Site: brandenburg
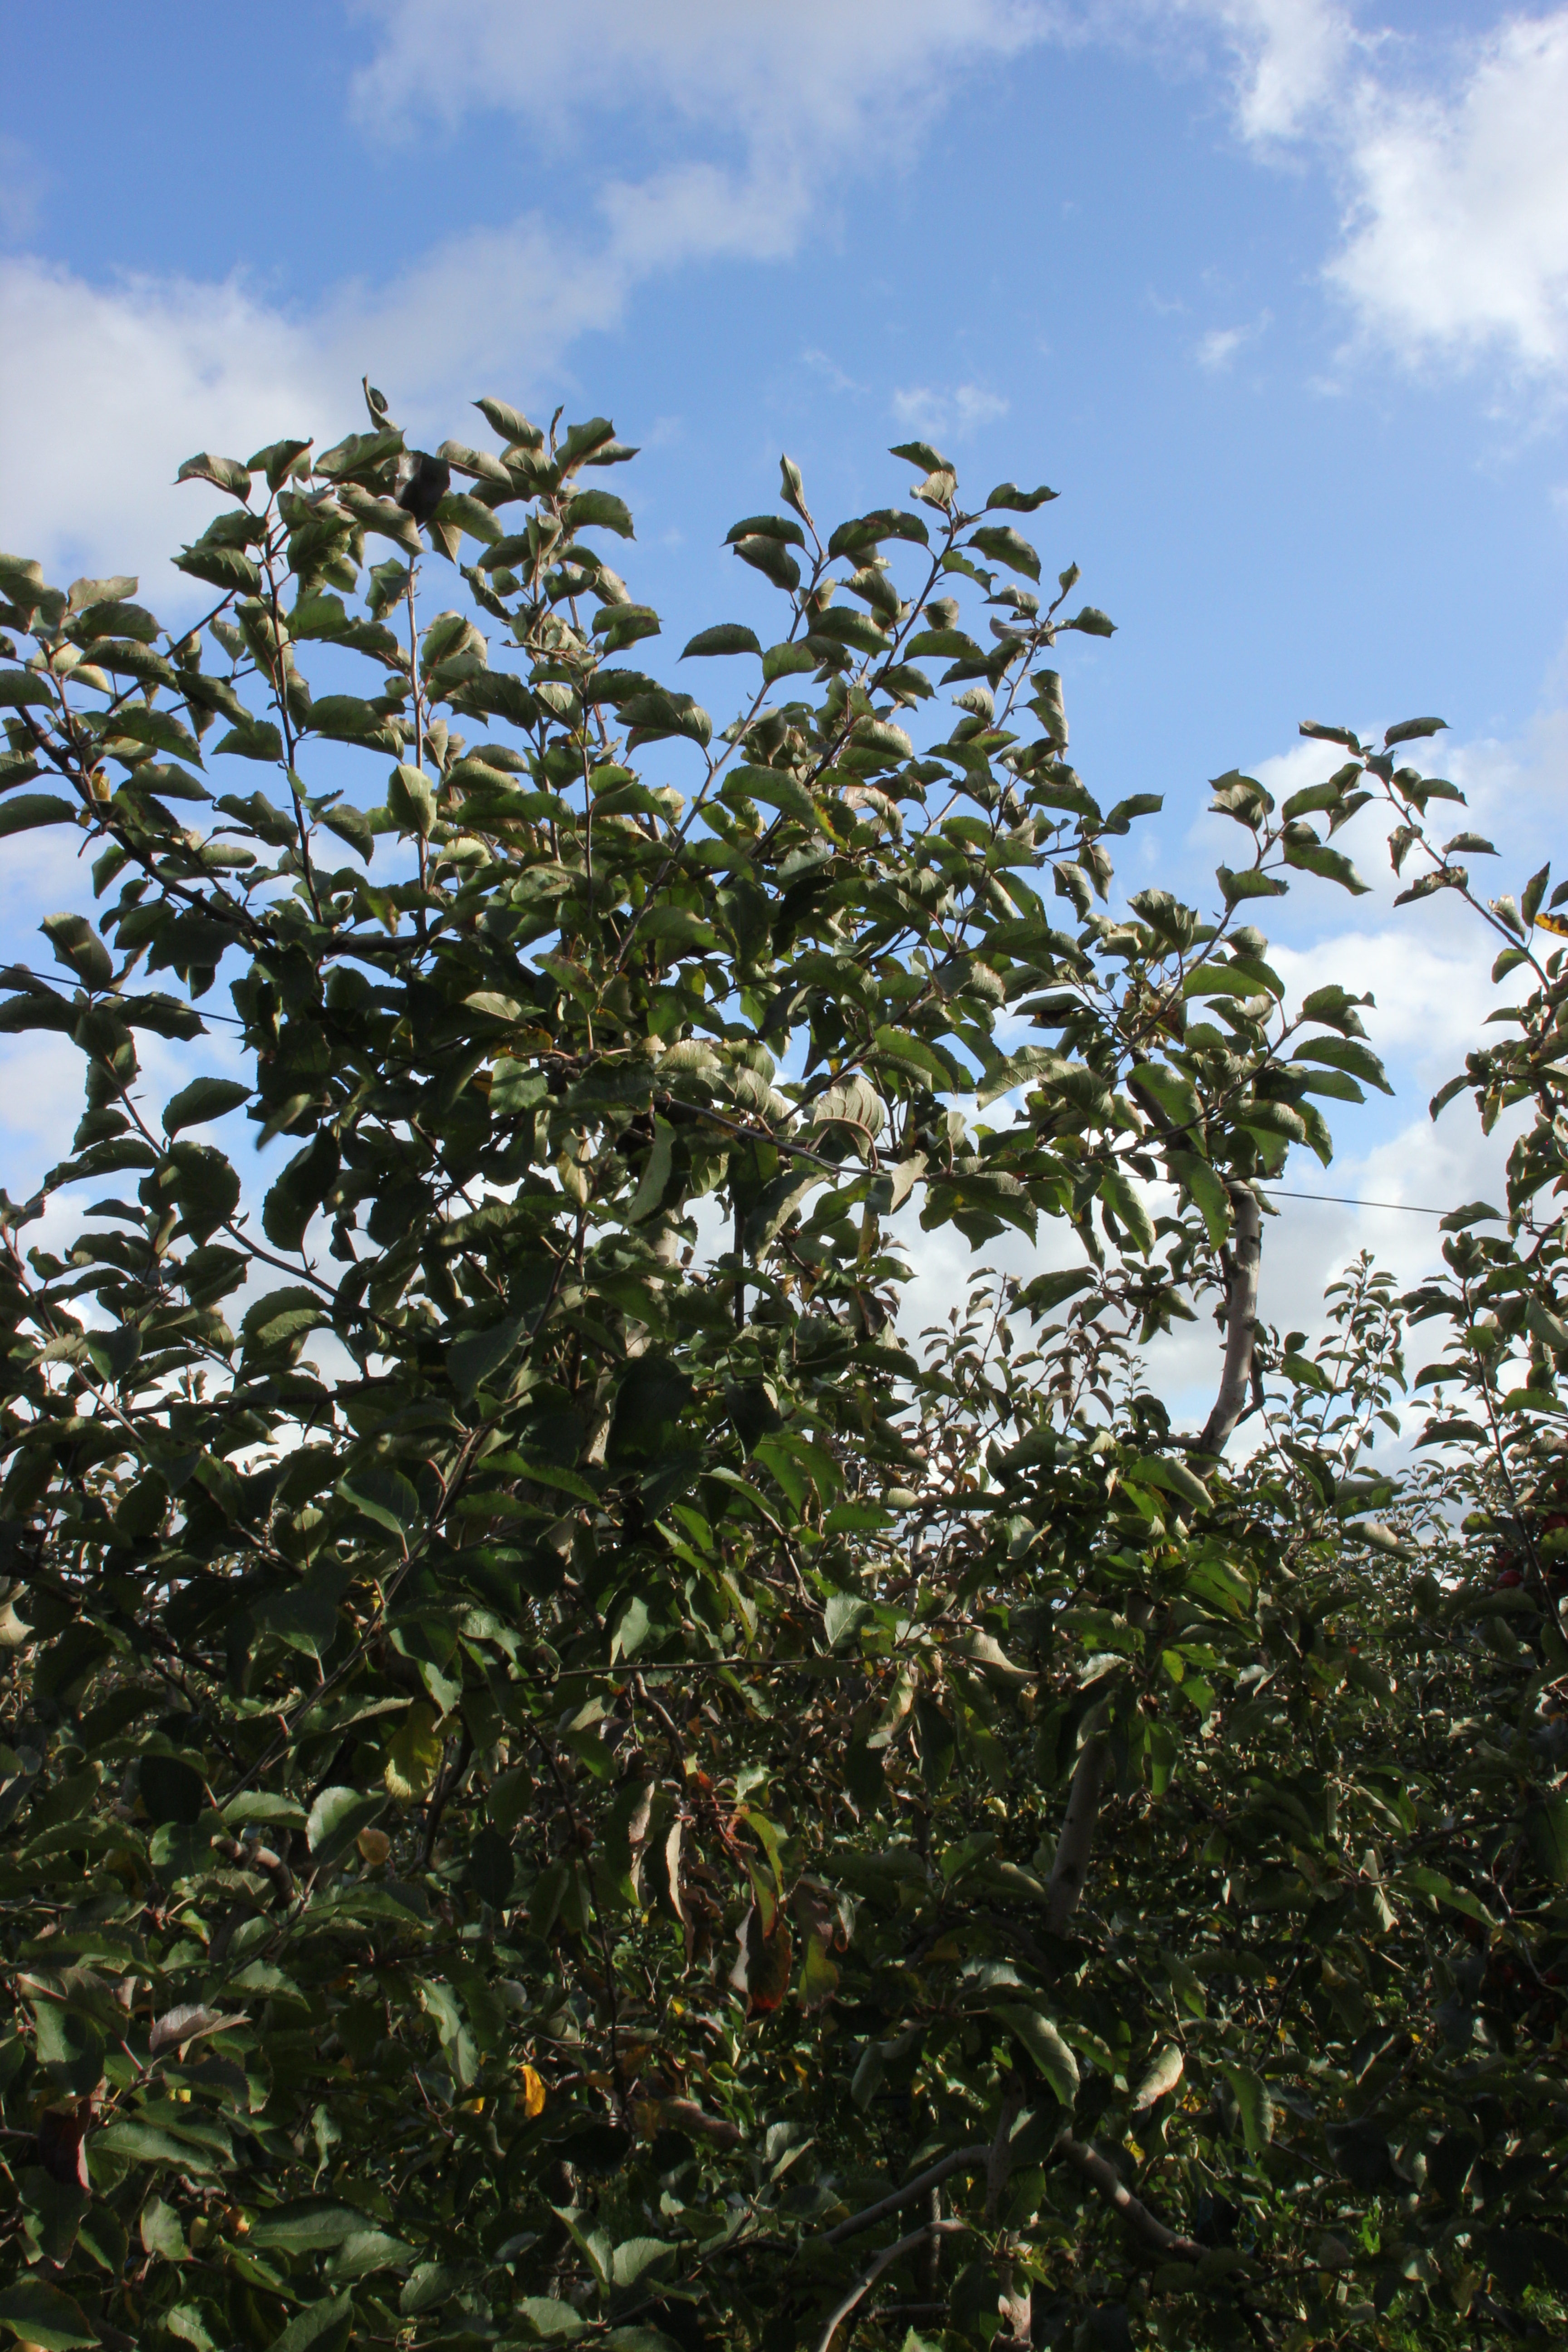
Growth stage (BBCH 91): Senescence, beginning of dormancy